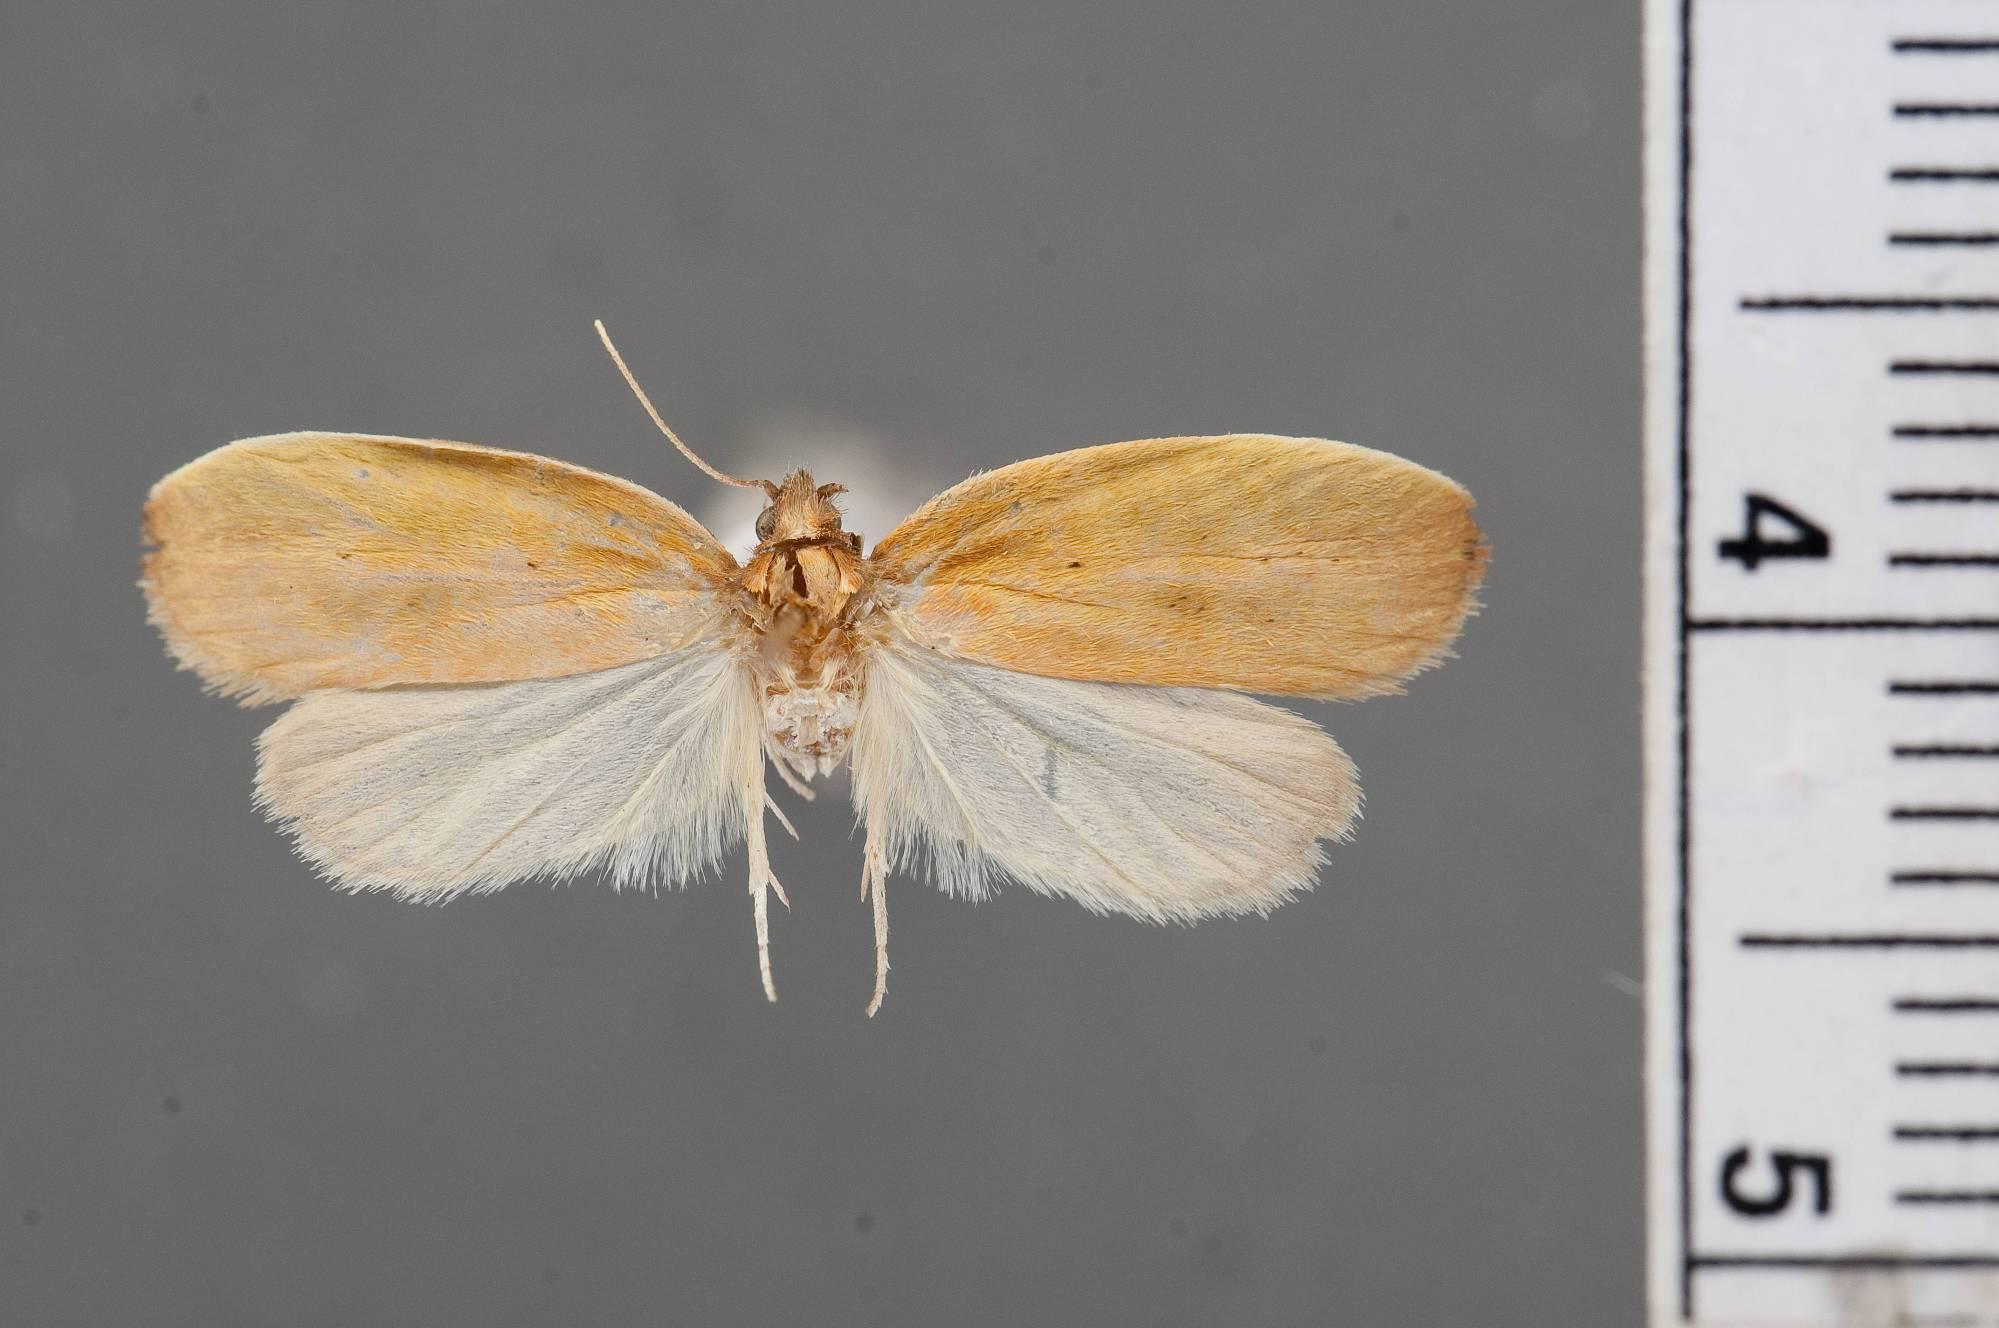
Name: Gonionota phthiochroma
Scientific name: Gonionota phthiochroma Clarke, 1971
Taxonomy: Animalia, Arthropoda, Insecta, Lepidoptera, Glossata, Depressariidae, Depressariinae
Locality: Incachaca, tropical cloud area, 2100 m, Cochabamba, Bolivia
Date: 27 Aug 1956 to 5 Sep 1956